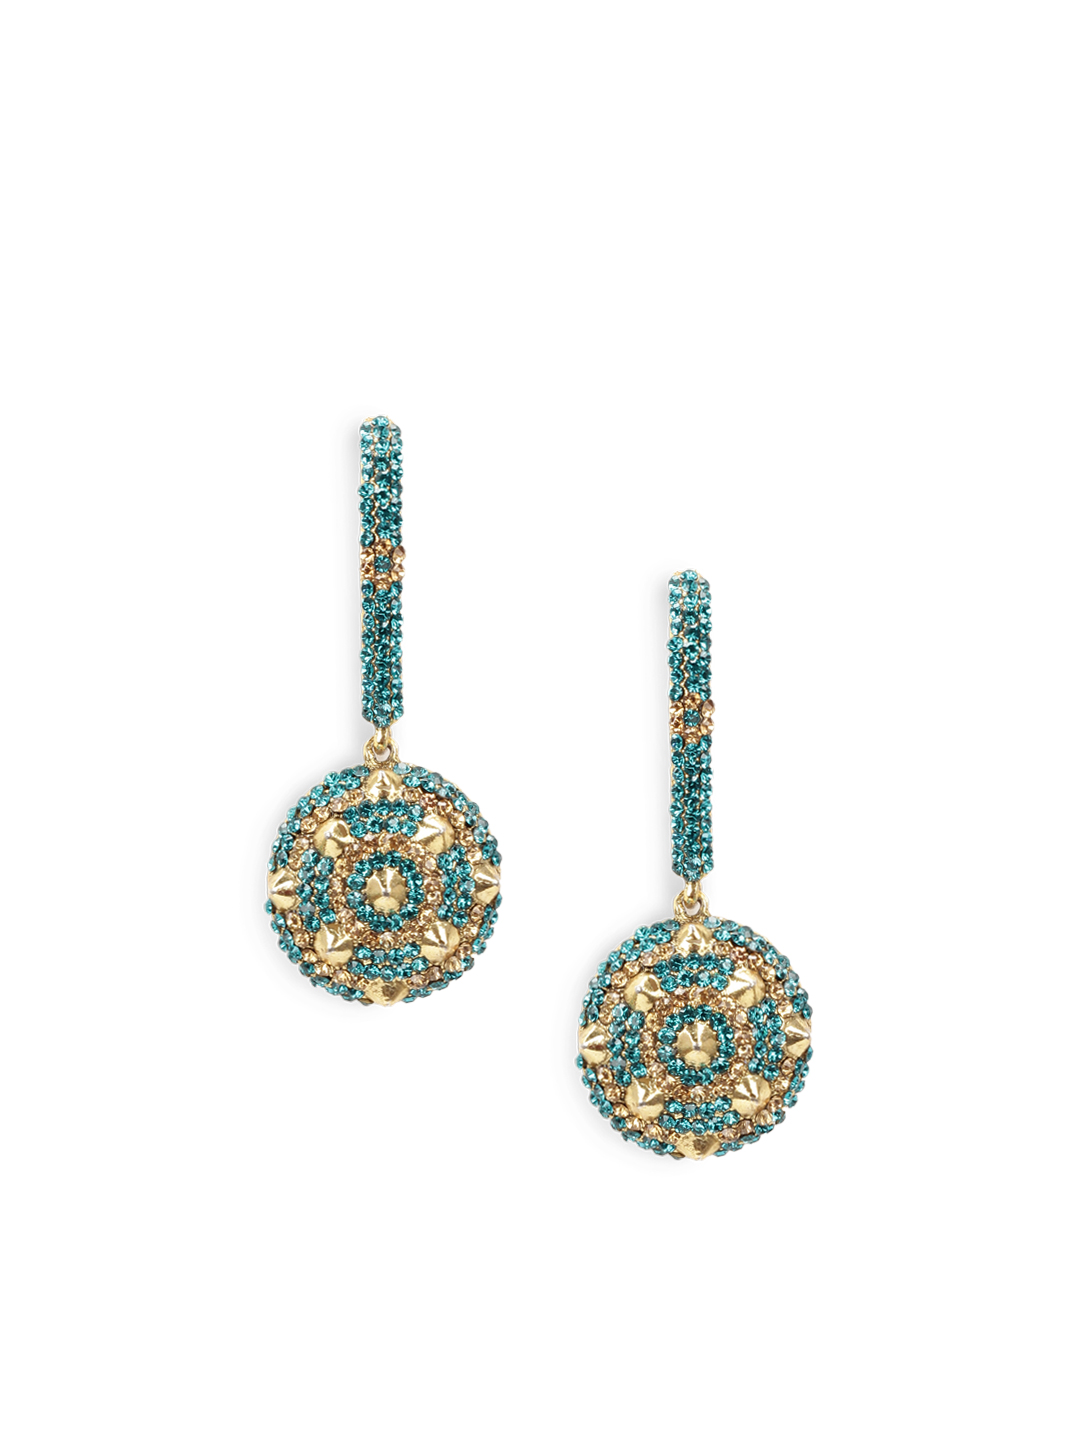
Royal Diadem Blue Earrings
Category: Accessories / Jewellery / Earrings
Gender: Women
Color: Blue
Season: Winter 2012
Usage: Casual